G 29-38

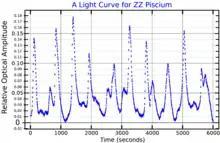
A light curve for ZZ Piscium, adapted from Fontaine and Brassard (2008)

G29-38, like other complex, large-amplitude DAV variables, has proven difficult to understand. The power spectrum or periodogram of the light curve varies over times which range from weeks to years. Usually, one strong mode dominates, although many smaller-amplitude modes are often observed. The larger-amplitude modes, however, fluctuate in and out of observability; some low-power areas show more stability. Asteroseismology uses the observed spectrum of pulsations from stars like G29-38 to infer the structure of their interiors.